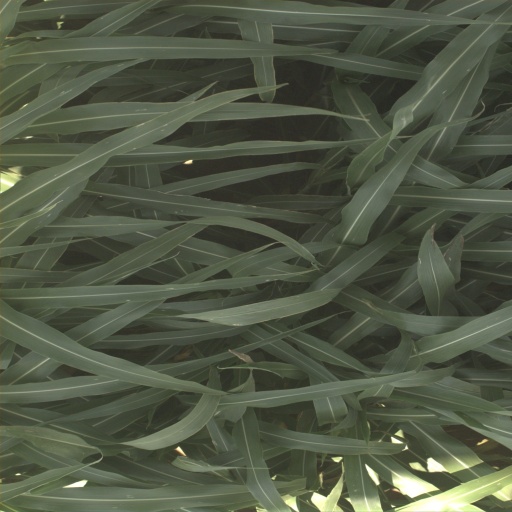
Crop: sorghum